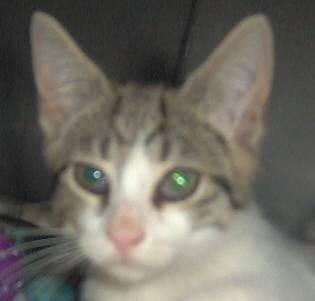
cat